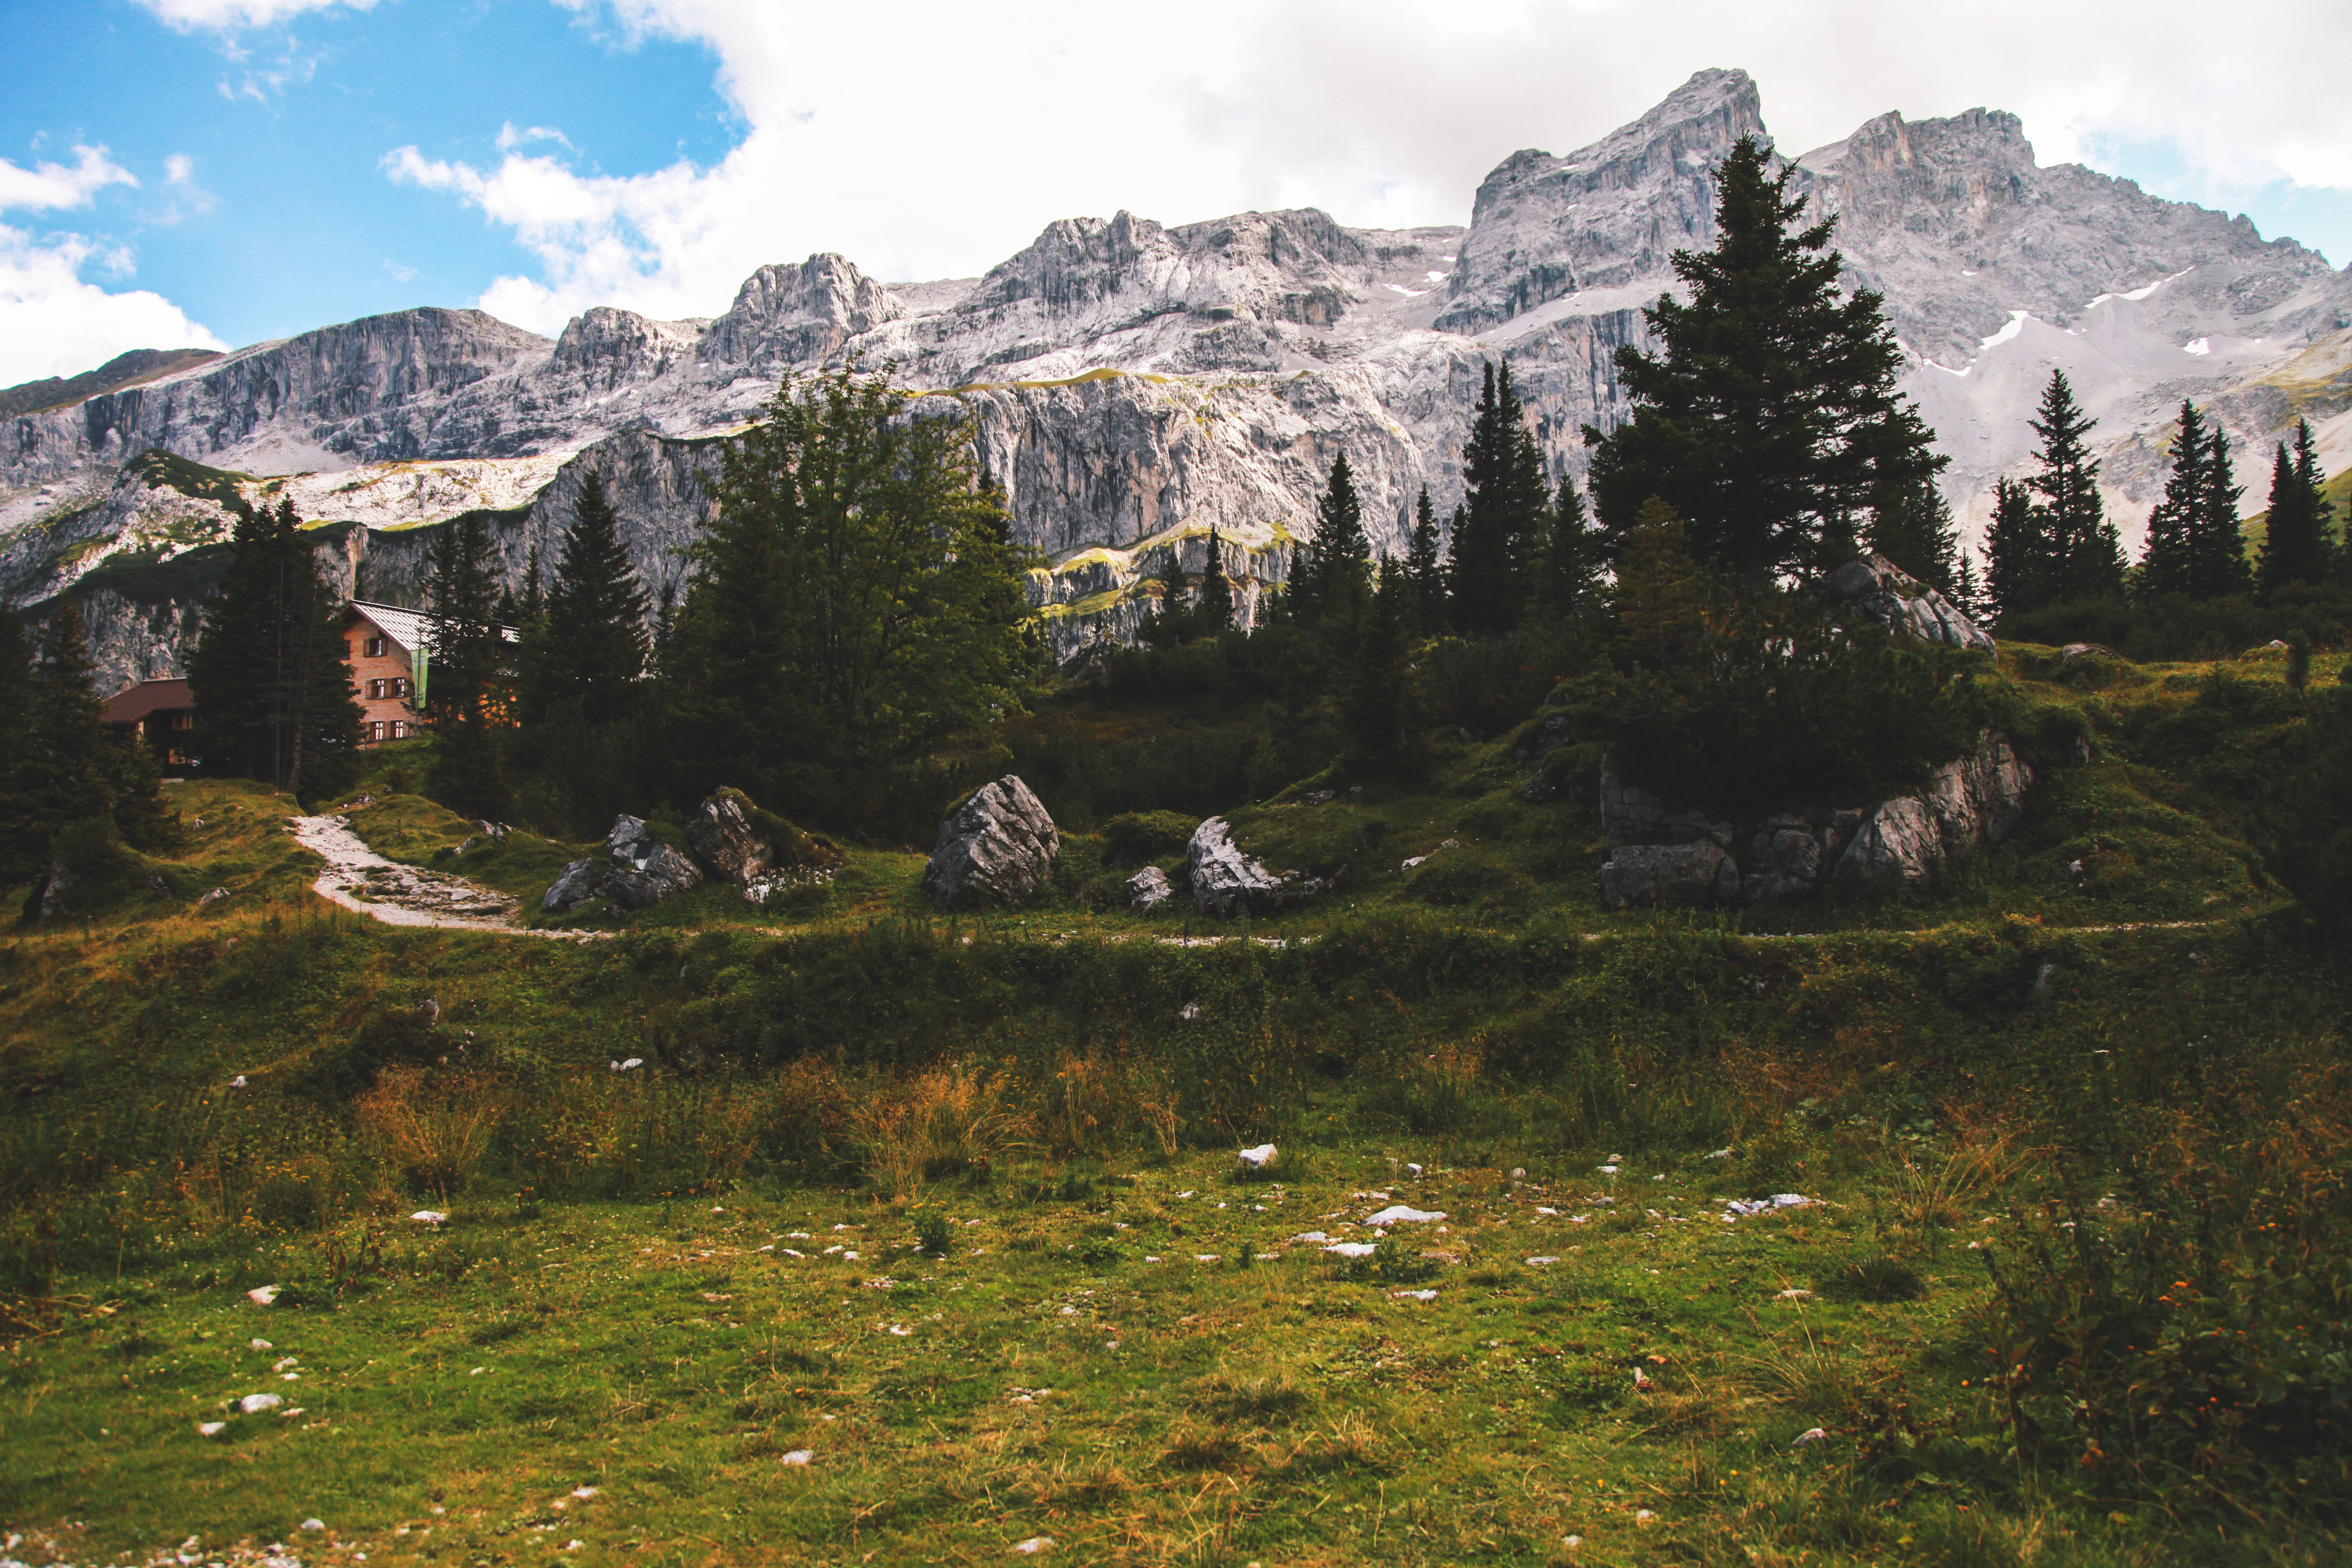
natural